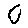
Label: 0